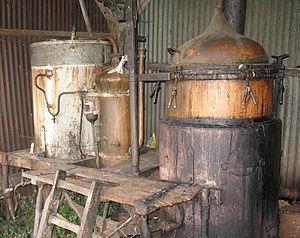
Un alambic est un appareil destiné à la séparation de produits par chauffage puis refroidissement.
Cussay est une commune française du département d'Indre-et-Loire, en région Centre-Val de Loire. Elle est membre de la communauté de communes Loches Sud Touraine.